USNS Private Joe E. Mann

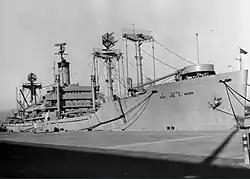
USNS "PVT Joe E. Mann" in 1960, supporting the Discoverer program.

"Richfield" continued her missile tracking until transferred to the Maritime Administration, 21 November 1968, when she was berthed with the National Defense Reserve Fleet at Suisun Bay, Benicia, California.